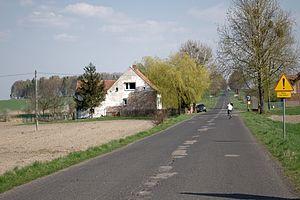
Wilkowice est une localité polonaise de la gmina de Zbrosławice, située dans le powiat de Tarnowskie Góry en voïvodie de Silésie.